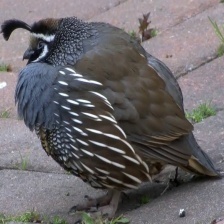
Species: CALIFORNIA QUAIL
Scientific name: CALLIPEPLA CALIFORNICA
ImageNet parent category: quail